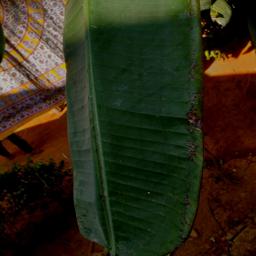
Label: MALBHOG LEAF